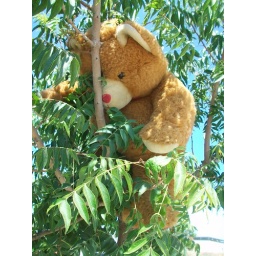
Just a teddy bear hanging out in a tree as I walked by on the sidewalk.